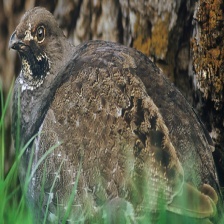
Species: BLUE GROUSE
Scientific name: DENDRAGAPUS OBSCURUS
ImageNet parent category: black_grouse